Mayoralty of Michelle Wu

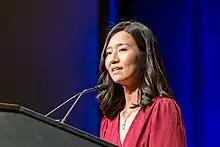
Wu speaking at Boston's 2023 Martin Luther King Jr. Day Breakfast

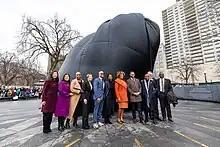
Wu (second from left) poses with a group (including Congresswoman Ayanna Pressley and Governor Maura Healey at the January 2023 unveiling of "The Embrace"

Wu has placed great importance on housing matters, declaring in her 2024 State of the City address that she believes, "everything starts with housing." A major issue in Boston predating her mayoralty is housing affordability and a shortage of housing supply. As of 2024, Boston had the third-highest rental rates among United States cities, as well as a rental vacancy rate of only one-percent. Wu sees addressing these matters as also important to reversing the city's trend of population loss. E. Tammy Kim of "The New Yorker" wrote of Wu's approaching to addressing the city's challenging with housing,